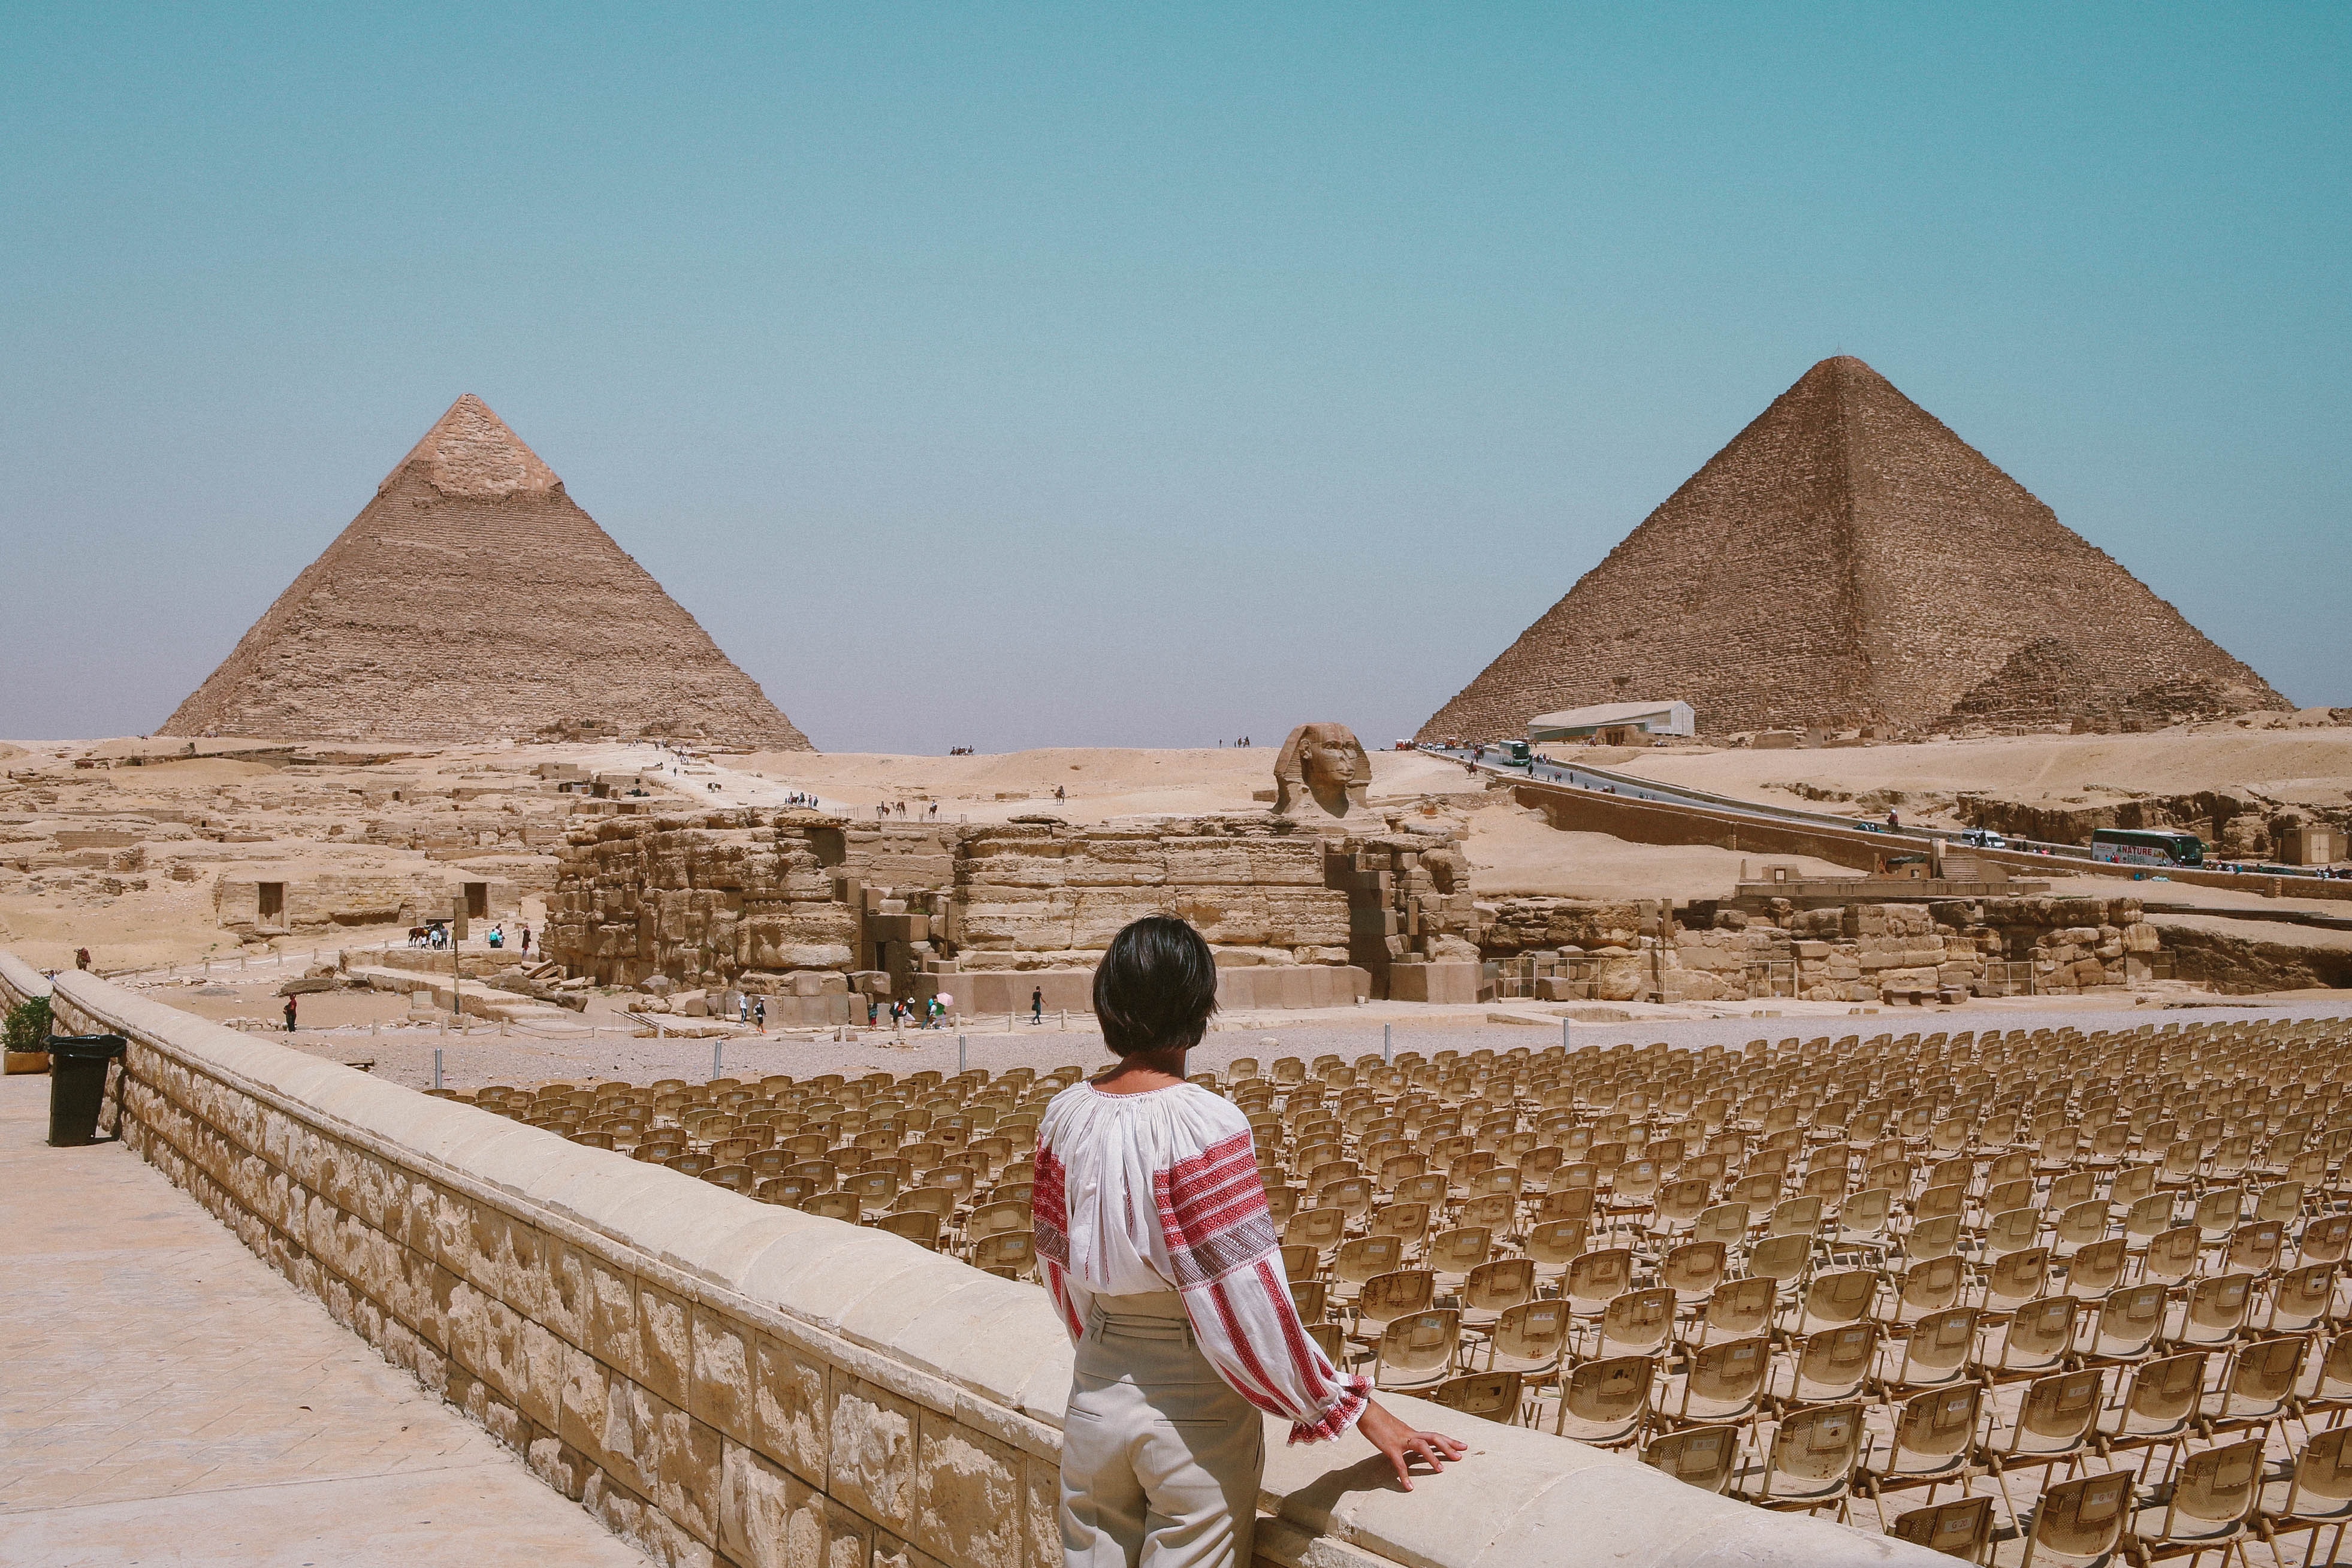
pyramid, historic site, monument, landmark, wonders of the world, ancient history, unesco world heritage site, archaeological site, tourist attraction, tourism, travel, history, national monument